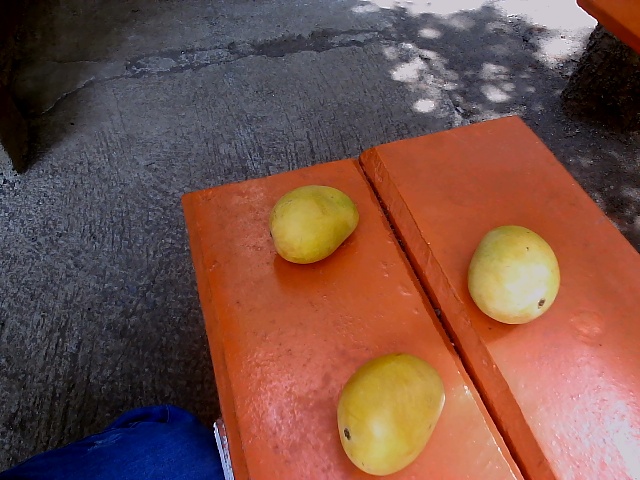
Label: Ripe_Mango